A Place of Execution

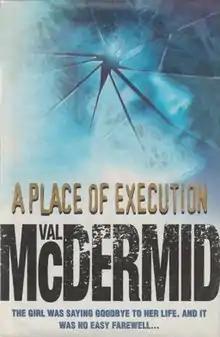
First edition

A Place of Execution is a crime novel by Val McDermid, first published in 1999. The novel won the "Los Angeles Times" Book Prize, the 2001 Dilys Award, was shortlisted for both the Gold Dagger and the Edgar Award, and was chosen by "The New York Times" as one of the most notable books of the year.